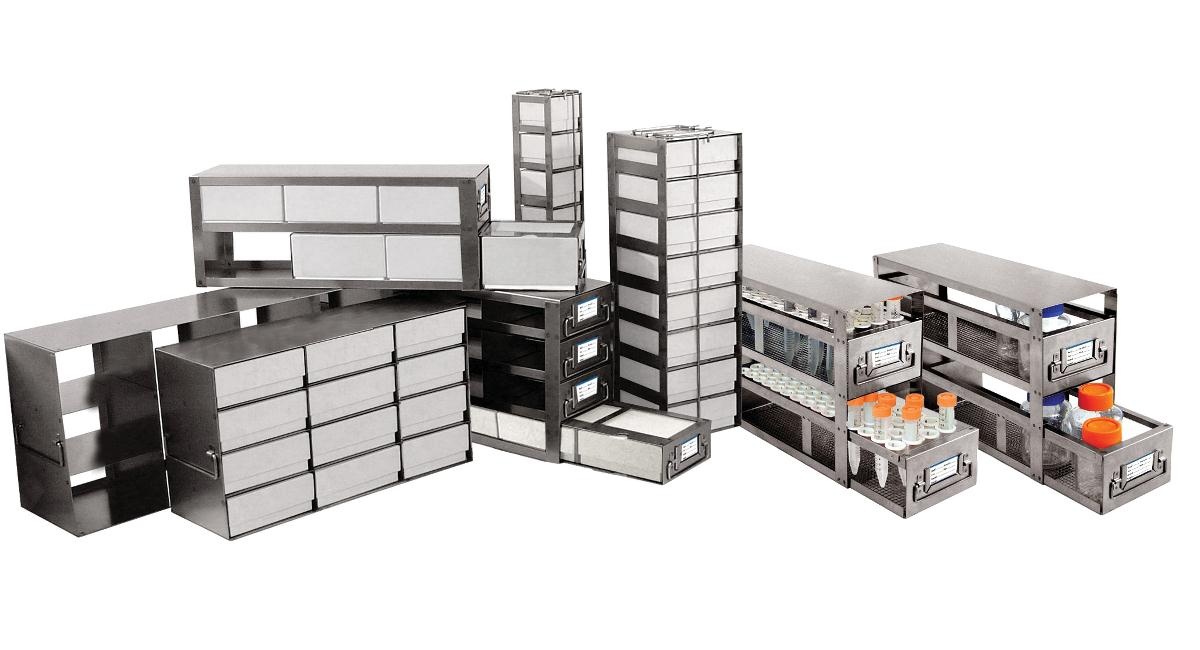
Argos Technologies, Inc. Upright Freezer Drawer Racks for Storage Bottle - AGTRDXLB1A
Argos Technologies, Inc. Upright Freezer Drawer Racks for Storage Bottle Racks are specifically designed for storage bottles High quality upright freezer drawer racks are constructed of corrosion resistant stainless steel, including handles and identification card holders Drawer racks facilitate both access to and storage of bottles without having to remove the whole rack from the freezer Latex Free No UNSPSC 41122800
Brand: Argos Technologies, Inc.
Category: Home & Garden > Kitchen & Dining > Kitchen Appliance Accessories > Freezer Accessories > Freezer Shelves